Eddie Jobson

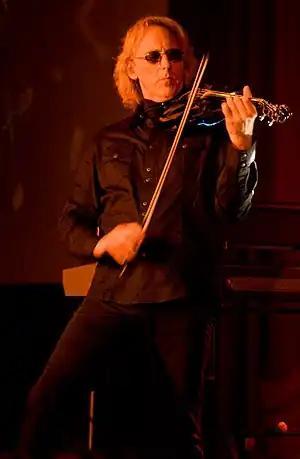
Jobson with UKZ – BB King Blues Club, NYC, 20 August 2009

The Creation of Peace Festival in Kazan, Tatarstan on 30 August 2008 saw Jobson's return to the stage after more than two decades. He played violin on one song with the Patti Smith Group, one song with Fairport Convention, and two songs ("Red" and "Larks' Tongues in Aspic, Part 2") with the Crimson ProjeKCt. In addition to joining this collection of musicians, Jobson also performed piano and violin solos at the B1 club in Moscow.